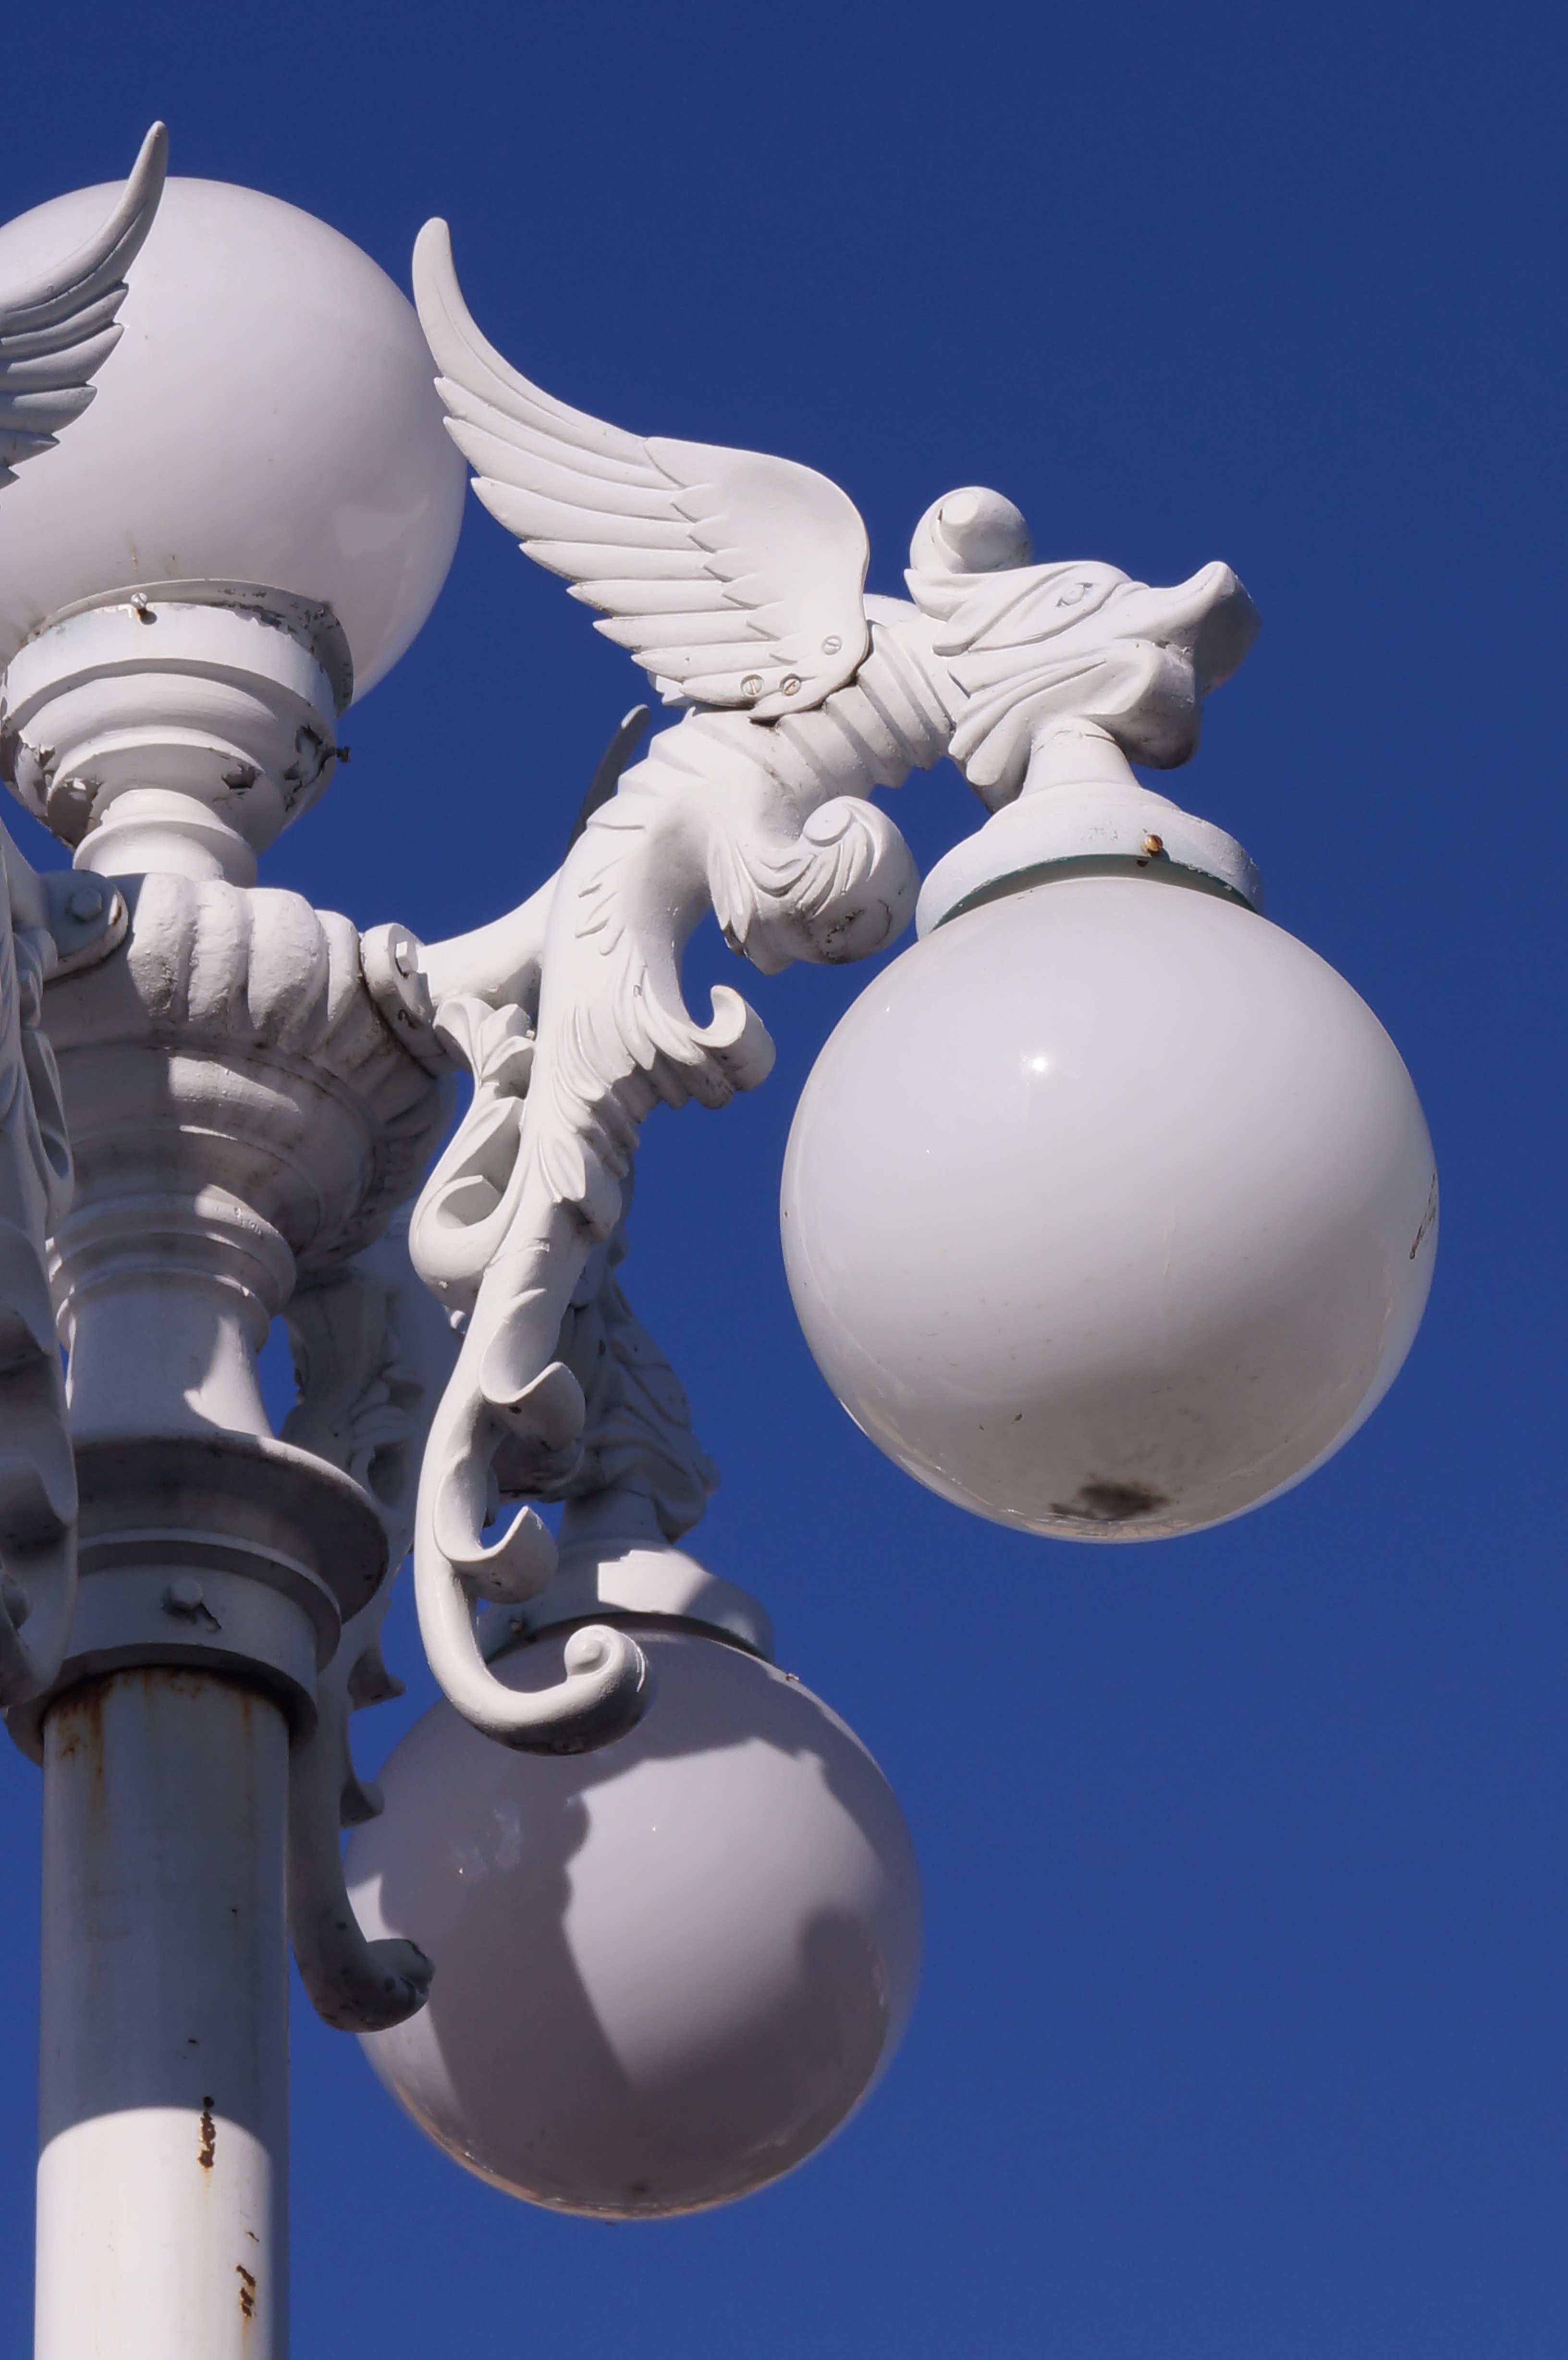
white, urban, lantern, machine, blue, lighting, toy, sculpture, light fixture, dragon